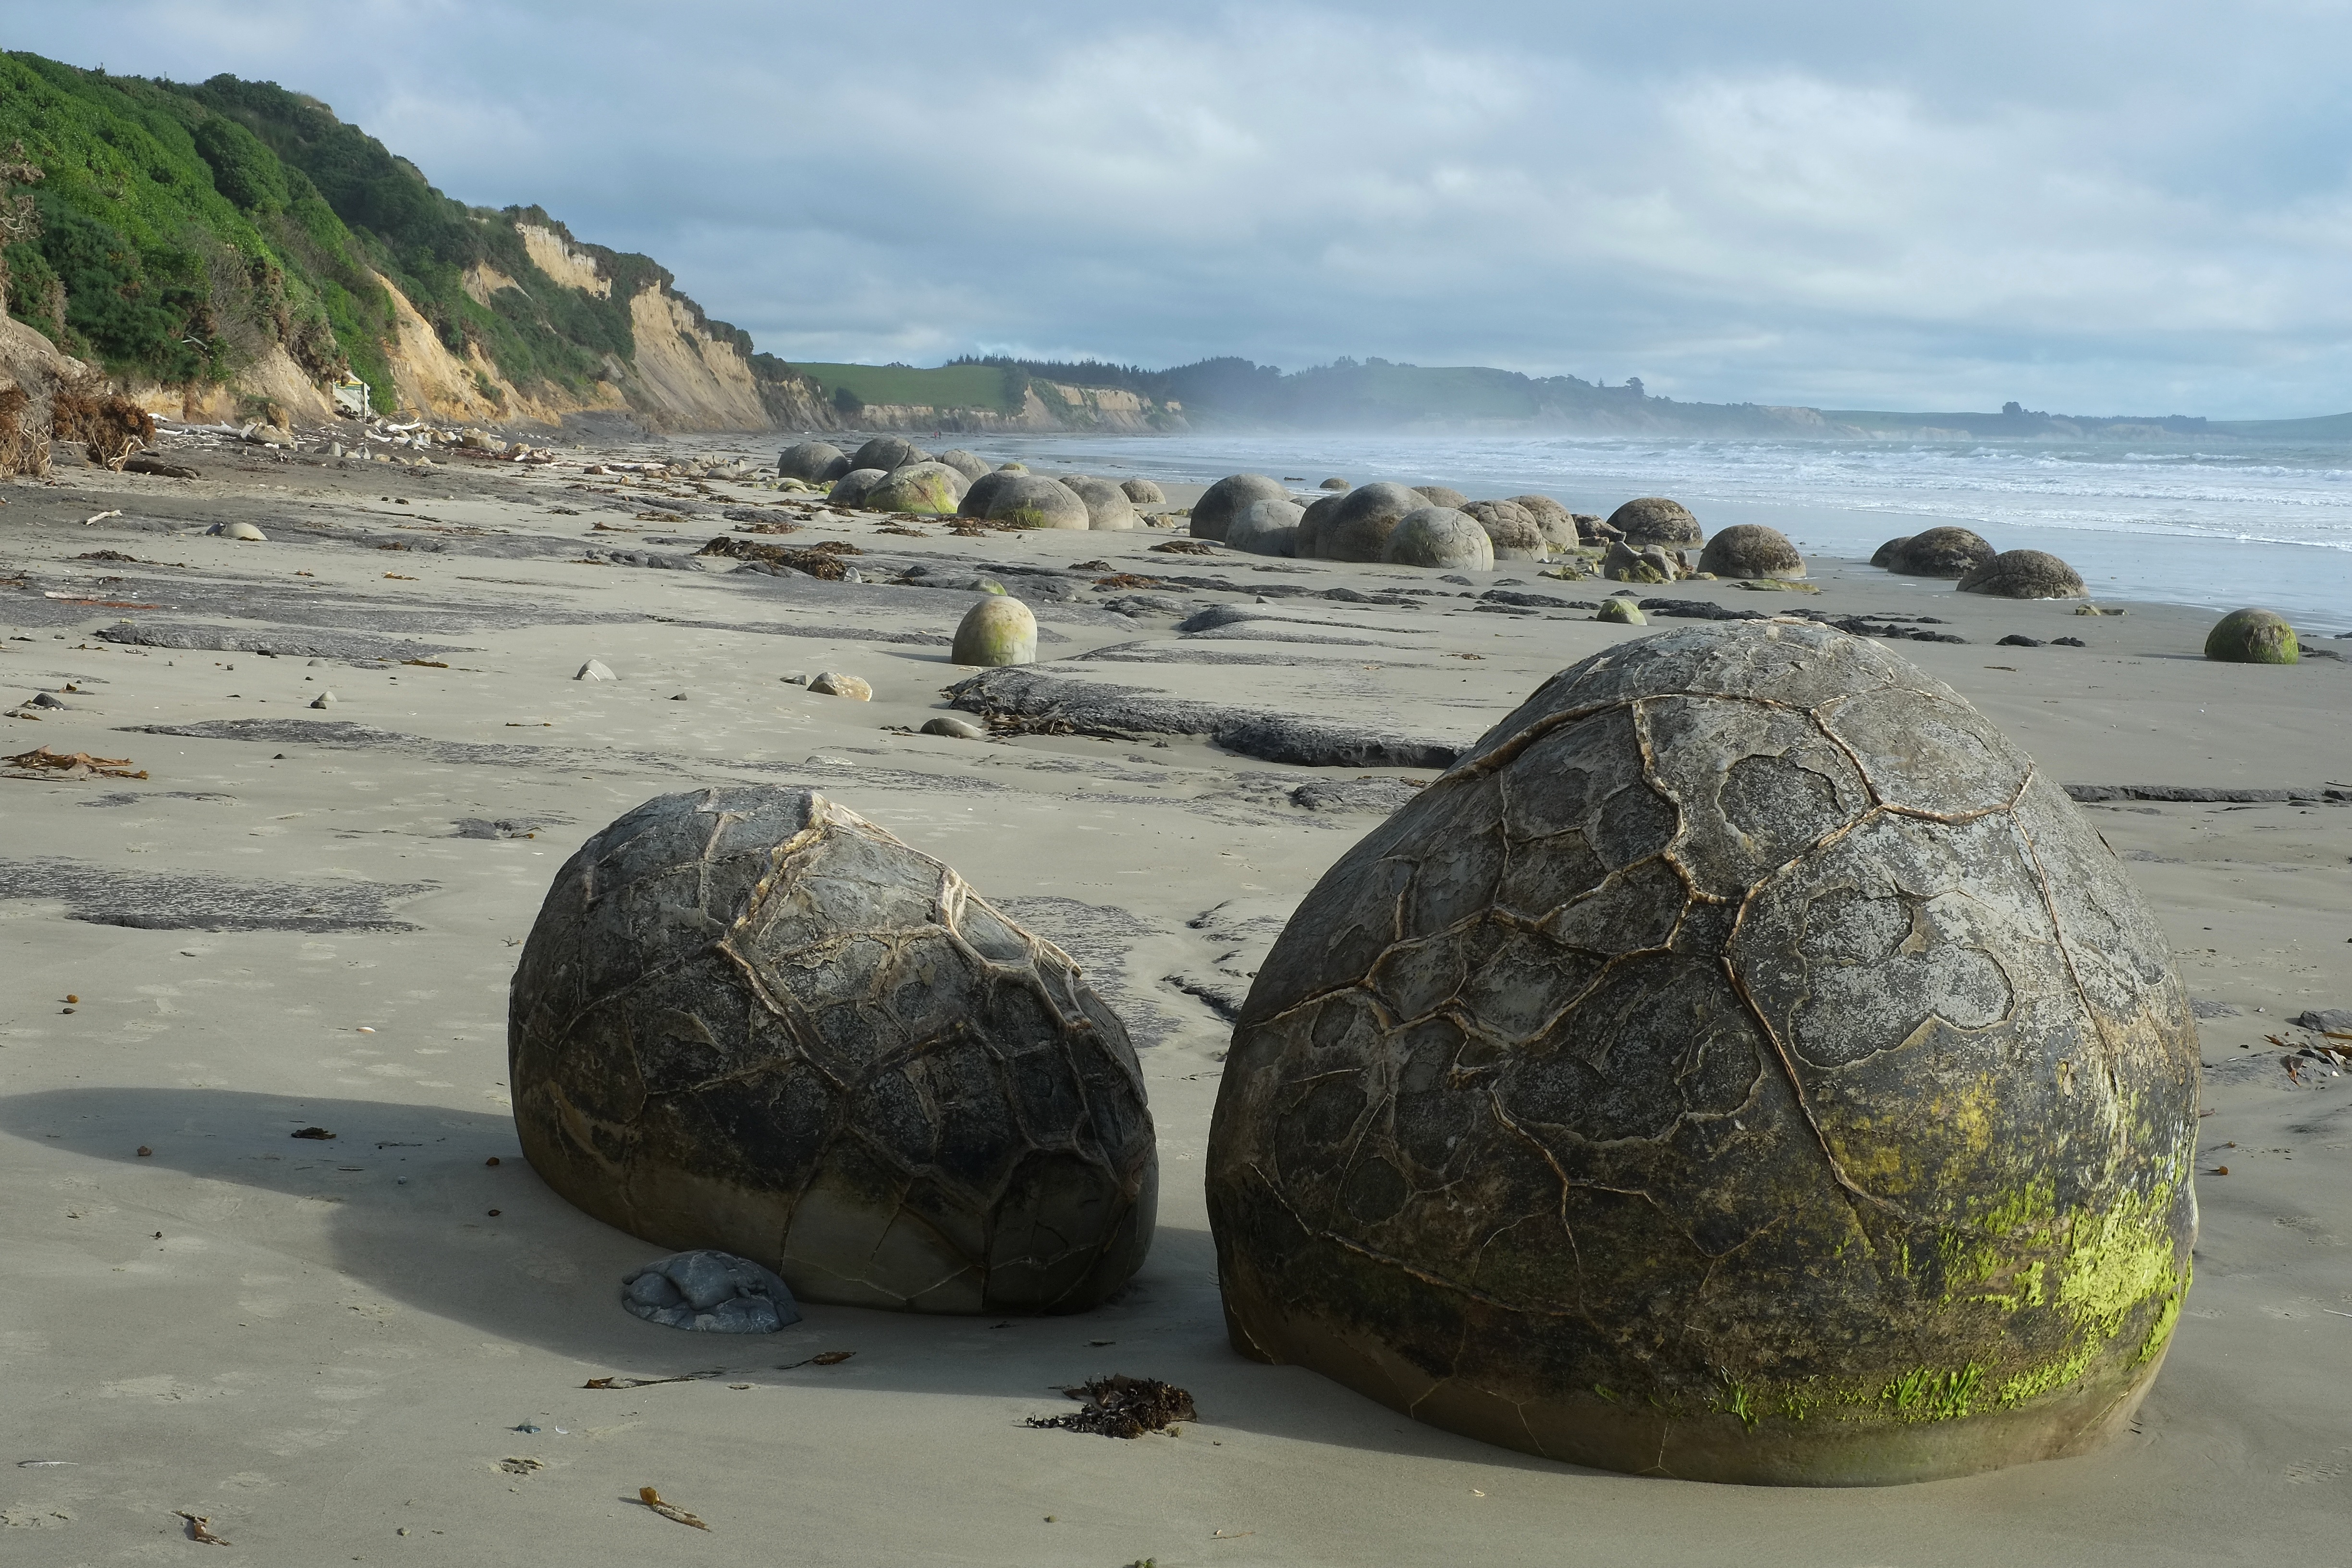
beach, landscape, sea, coast, nature, sand, rock, ocean, shore, coastal, coastline, scenic, seascape, bay, landmark, seashore, material, body of water, rocks, geology, boulders, boulder, new zealand, sphere, moeraki, koekohe beach